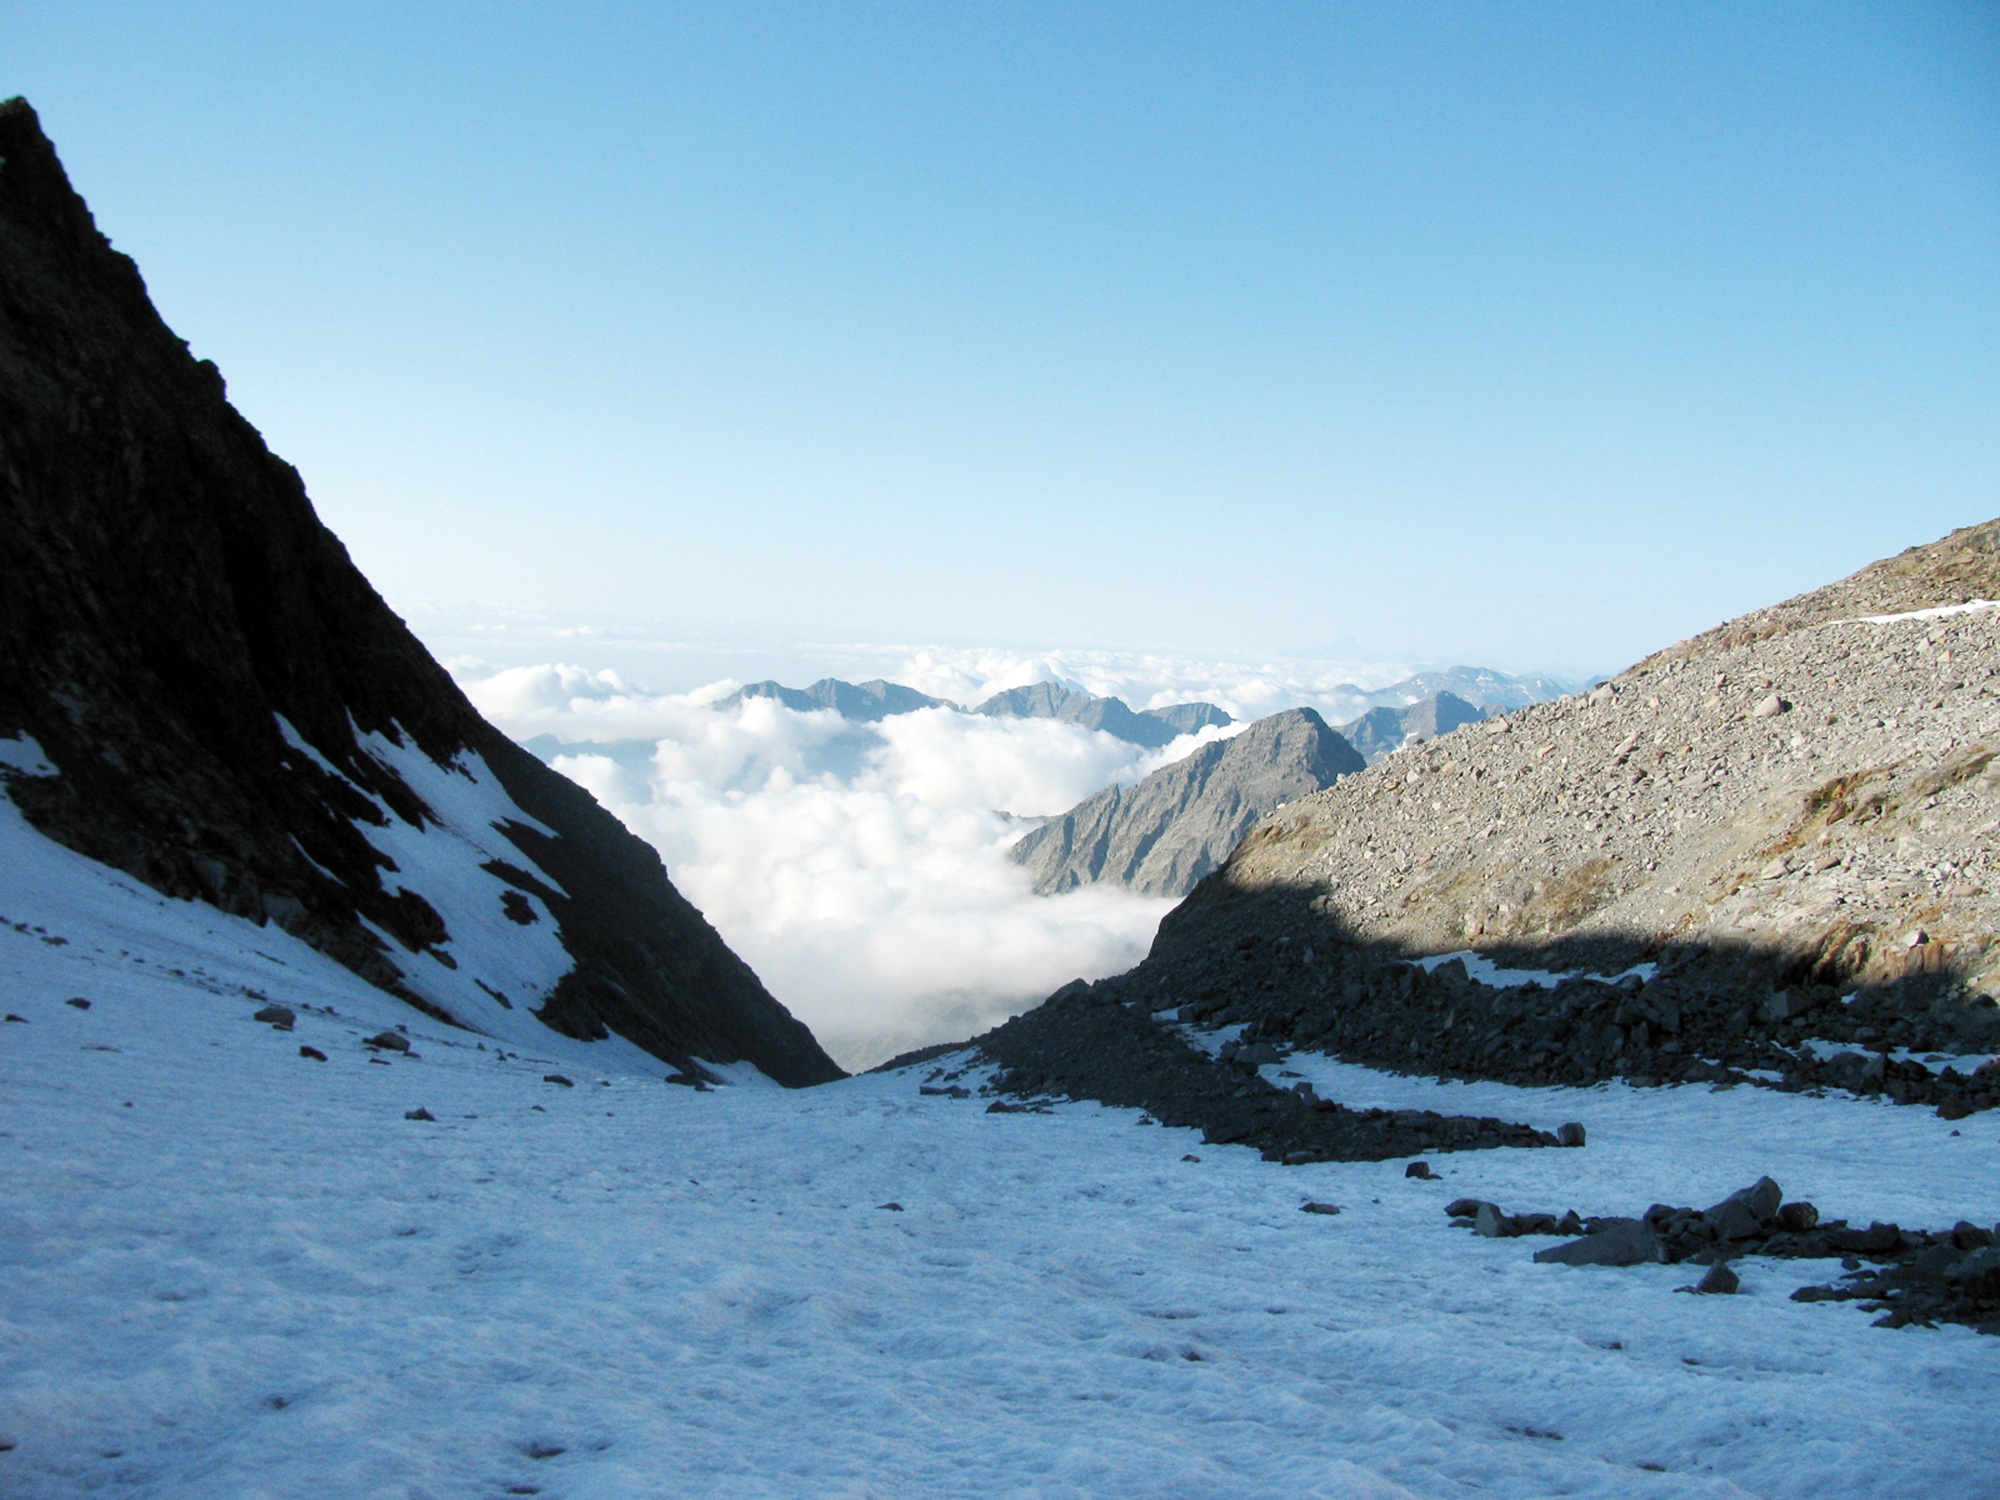
landscape, nature, wilderness, mountain, snow, winter, adventure, mountain range, ice, glacier, weather, ridge, summit, mountaineering, alps, plateau, fell, cirque, landform, snowy landscape, mountain pass, crevices, gran paradiso, geographical feature, mountainous landforms, glacial landform